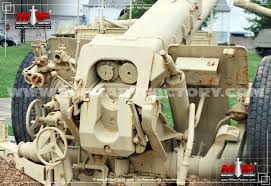
Label: D-30